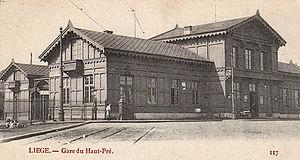
Gare du Haut-Pré à Liège en Belgique (disparue)
"La gare du Haut-Pré est une ancienne gare ferroviaire belge de la ligne 36 de Liège à Bruxelles, située sur le territoire de la commune de Liège dans la province éponyme en région wallonne. Elle se situait à proximité du lieu dit ""Haut-Pré"".
Le plan incliné de la côte d'Ans était un ouvrage d'ingénierie permettant aux trains venant de la vallée de la Meuse à Liège de monter sur le plateau hesbignon pour atteindre Bruxelles. Bien sûr, le « plan incliné » subsiste au sens géographique dans la mesure où cette expression peut s'appliquer à la section Ans – Liège de l'assiette de la ligne 36 ; mais l'ouvrage d'ingéniérie correspondant, qui permettait de tracter les trains venant de Liège au moyen d'un câble actionné par une machine à poste fixe, est inutilisé depuis 1871 et détruit depuis 1879. Un dénivelé de 110 m était ainsi racheté avec une pente de 30 pourmille, soit près du double de ce qu'une locomotive à vapeur standard pouvait généralement affronter avec une charge moyenne.